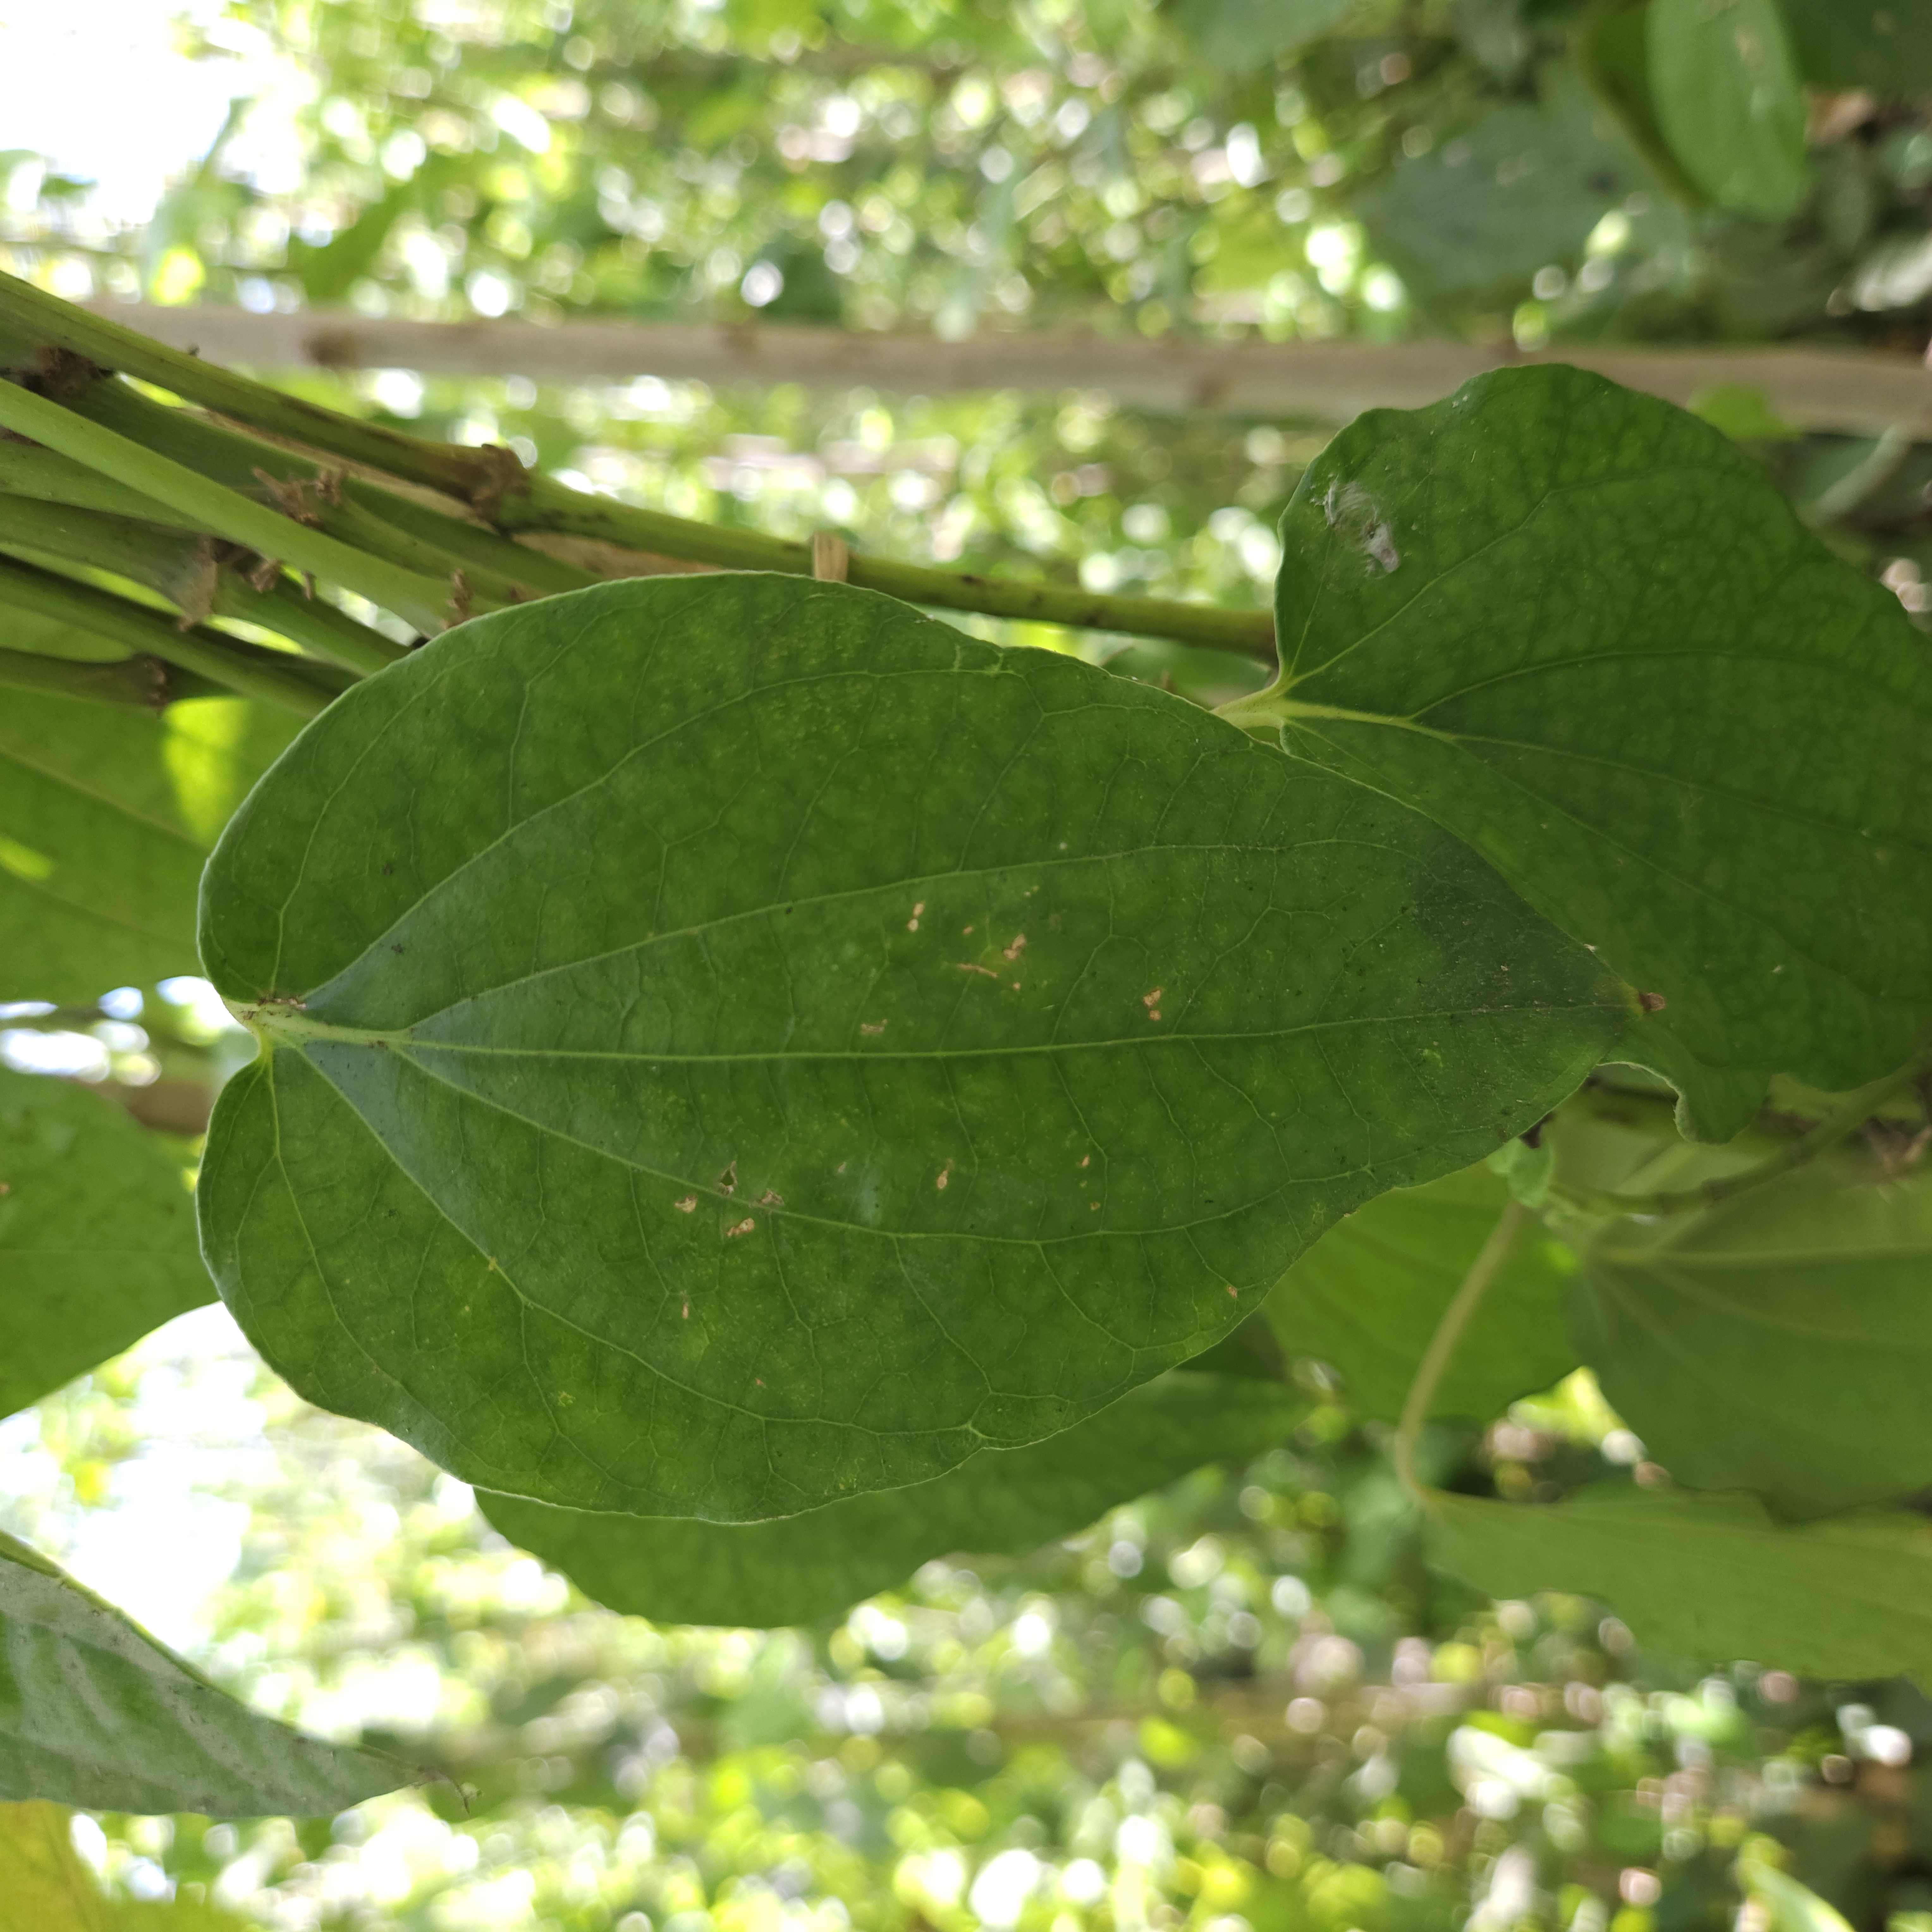
Label: Healthy